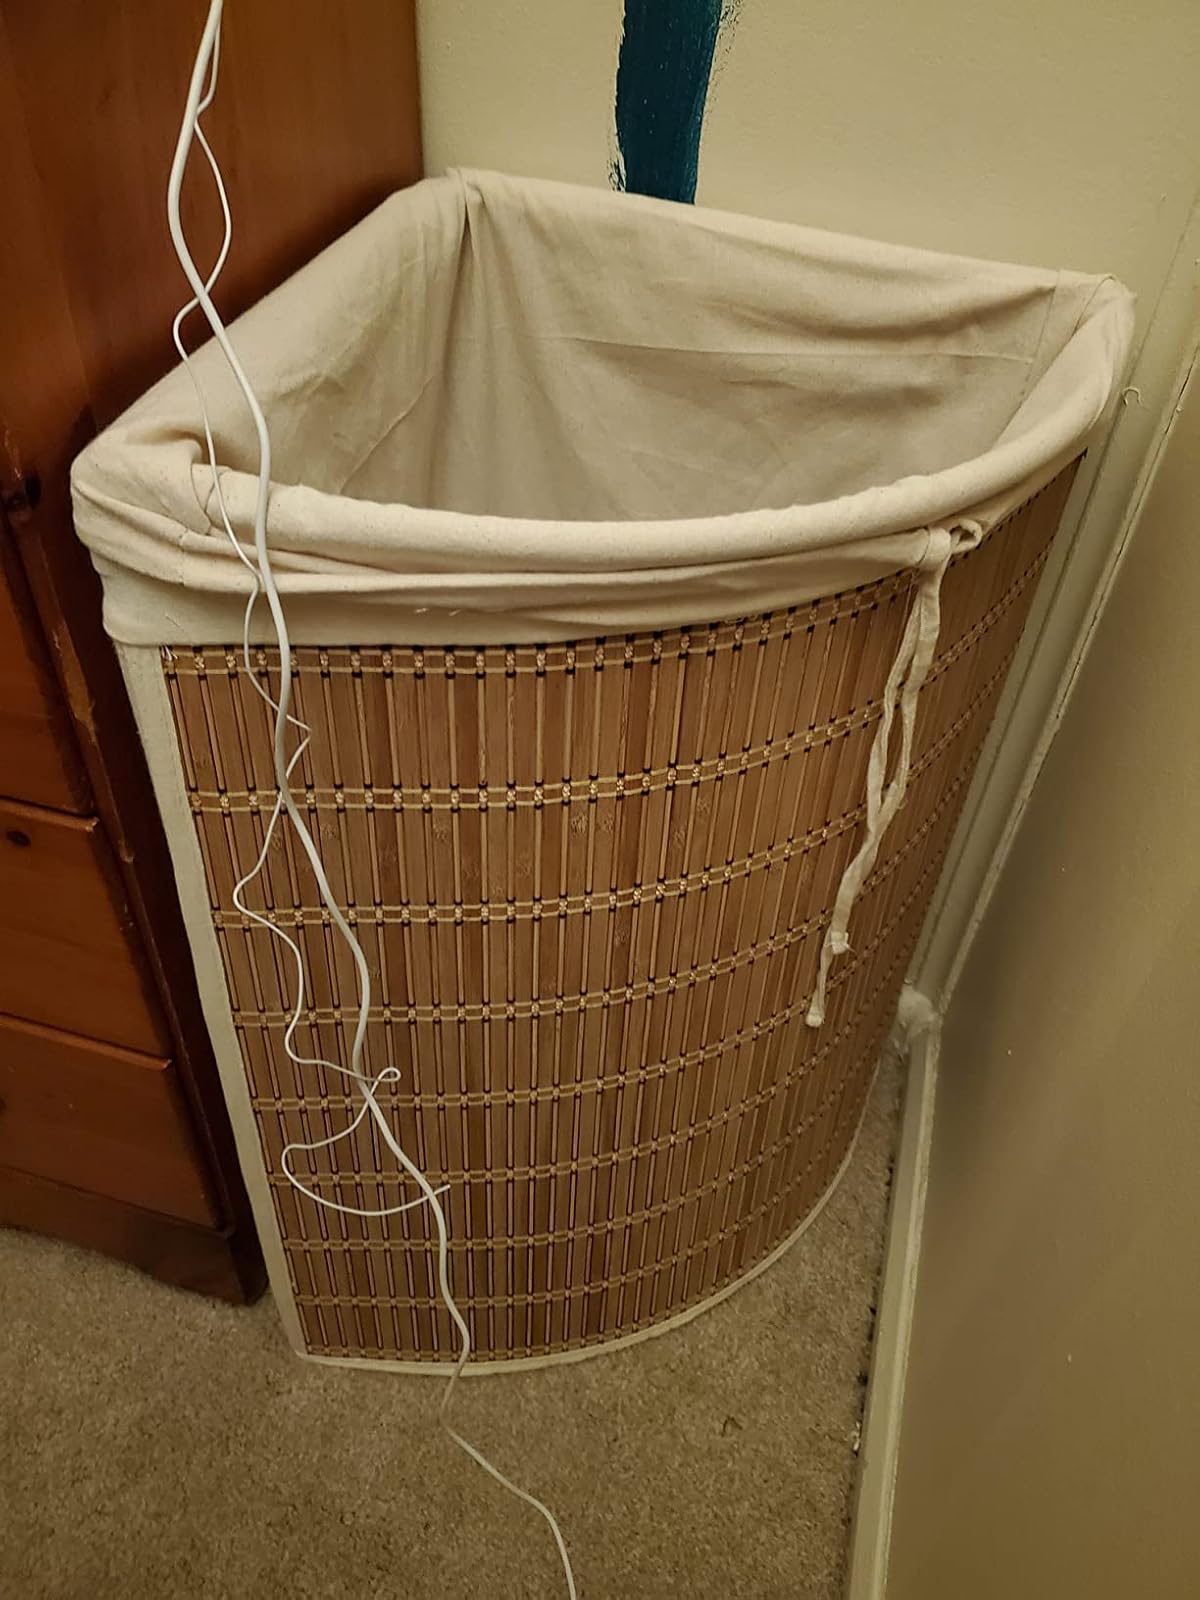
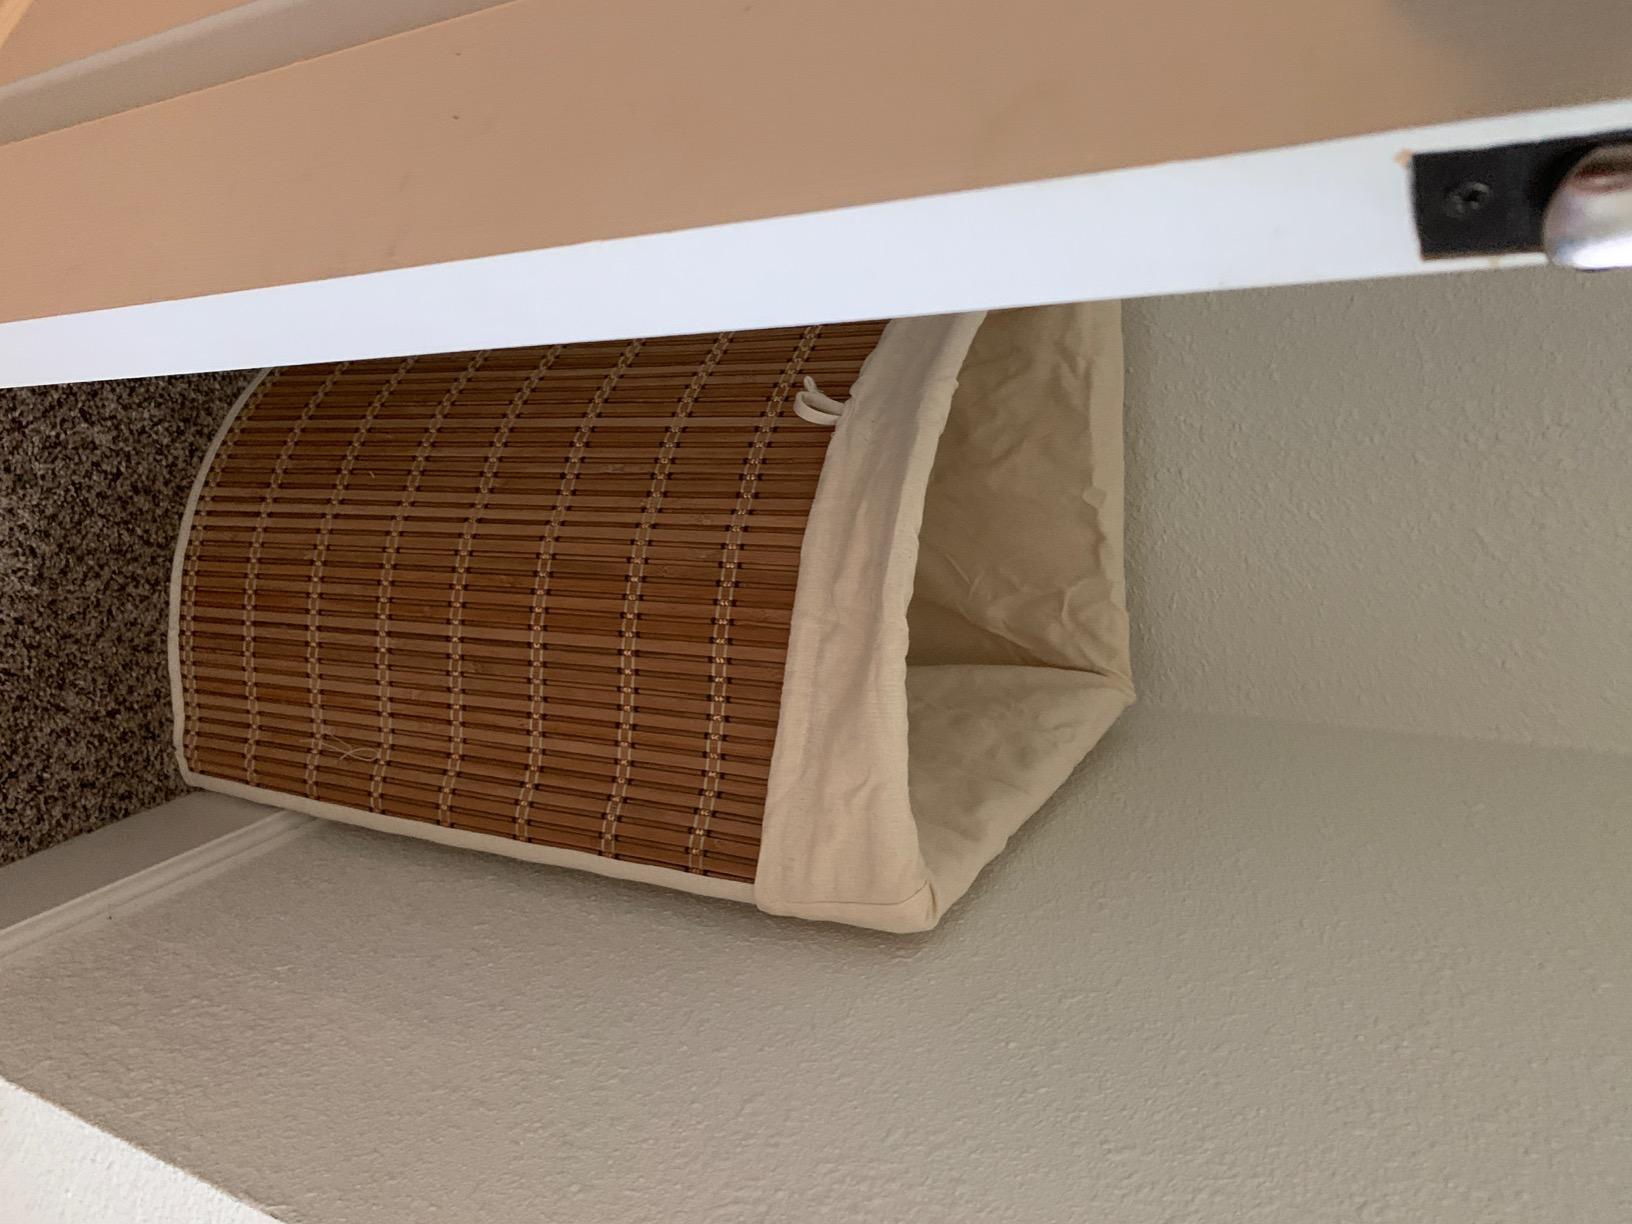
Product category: items_hamper
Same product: yes